Colorado Rangers

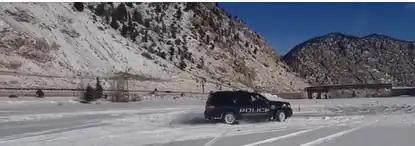
Police driver being trained on a frozen lake

Colorado Rangers utilize training facilities throughout Colorado and continue to expand as the need for a statewide training model grows. The Colorado Rangers Reserve Academy has hosted 9 academies at Flatrock Regional Training Center in Commerce City, CO. led by instructors from the Colorado Rangers, Adams County, and other agencies. Additional training programs are held throughout the state and the Rangers can often be seen hosting programs at Highlands Ranch Law Enforcement Training Facility as well as active engagements with Colorado community colleges that offer P.O.S.T. approved curriculums and training programs. As the agency expands with additional partner police agencies, it is predictable that future academy classes may be held in different areas throughout the state in order to accommodate a geographically diverse workforce.